Laguna Larga

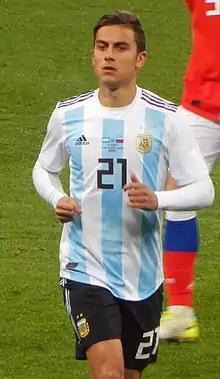
Paulo Dybala in 2017.

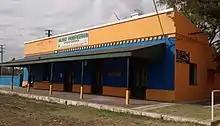
Renovated museum building in 2019.

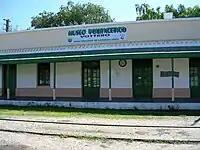
Museo Polifacético Vottero.

In 1986, 5-year-old Emanuel Vottero found the skull of a bird on the banks of the Los Molinos Dam. From that moment on, he began to collect simple objects: stones, bones and some ancient objects. His first historical piece was a camera from 1908 given to him by one of his grandparents. Time passed and his family realized that his hobby was serious. They began to support it and his collection of worthless objects began to incorporate objects of historical value. Years later, on 19 November 1995, and with the presence of many members of the public and authorities of the Secretariat of Heritage of the province, the "Museo Polifacético Regional Vottero" (Vottero Regional Multifaceted Museum) was inaugurated. It had two floors and 10 thematic sections. Over time the museum grew and began to occupy more space. Thanks to efforts, it was possible to move to the Railway Station, where the museum was officially re-inaugurated in November 2004. Visits by schools and the general public were common. Admission was always free, reaching the whole community, even the smallest. Each piece tells a story and most of them are intimately related to the life and presence of local personalities, institutions and events that marked the city's course.